Oil pollution toxicity to marine fish

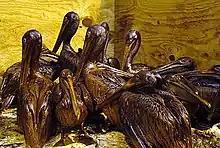
Heavily oiled Brown Pelicans captured at Grand Isle, Louisiana

Many effects of PAH exposure have been observed in marine fish. Specifically, studies have been conducted on the embryonic and larval fish, the development of fish exposed to PAHs, and uptake of PAHs by fish via various routes of exposure. One study on found that Pacific herring eggs exposed to conditions mimicking the ‘’Exxon Valdez’’ oil spill resulted in premature hatching of eggs, reduced size as fish matured and significant teratogenic effects, including skeletal, cardiovascular, fin and yolk sac malformations. Yolk sac edema was responsible for the majority of herring larval mortality. The teratogenic malformations in the dorsal fin and spine, and in the jaw were observed to effectively decrease the survival of developing fish, through the impairing of swimming and feeding ability respectively. Feeding and prey avoidance via swimming are crucial for the survival of larval and juvenile fish. All effects observed in herring eggs in the study were consistent with effects observed in exposed fish eggs following the "Exxon Valdez" oil spill. Zebrafish embryos exposed to oil were observed to have severe teratogenic defects similar to those seen in herring embryos, including edema, cardiac dysfunction, and intracranial hemorrhages. In a study focused on the uptake of PAHs by fish, salmon embryos were exposed to crude oil in three various situations, including via effluent from oil-coated gravel. PAH concentrations in embryos directly exposed to oil and those exposed to PAH effluent were not significantly different. PAH exposure was observed to lead to death, even when the PAHs were exposed to fish via effluent. From the results, it was determined that fish embryos near the "Exxon Valdez" spill in Prince William Sound that were not directly in contact with oil still may have accumulated lethal levels of PAHs. While many laboratory and natural studies have observed significant adverse effects of PAH exposure to fish, a lack of effects has also been observed for certain PAH compounds, which could be due to a lack of uptake during exposure to the compound.